Leona's Sister Gerri

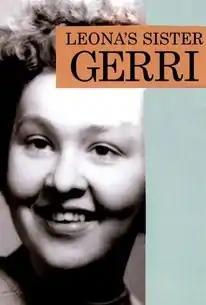

Leona’s Sister Gerri is a 1995 American documentary film, produced and directed by Jane Gillooly. It was nationally broadcast on the PBS series POV, on November 2, 1995.